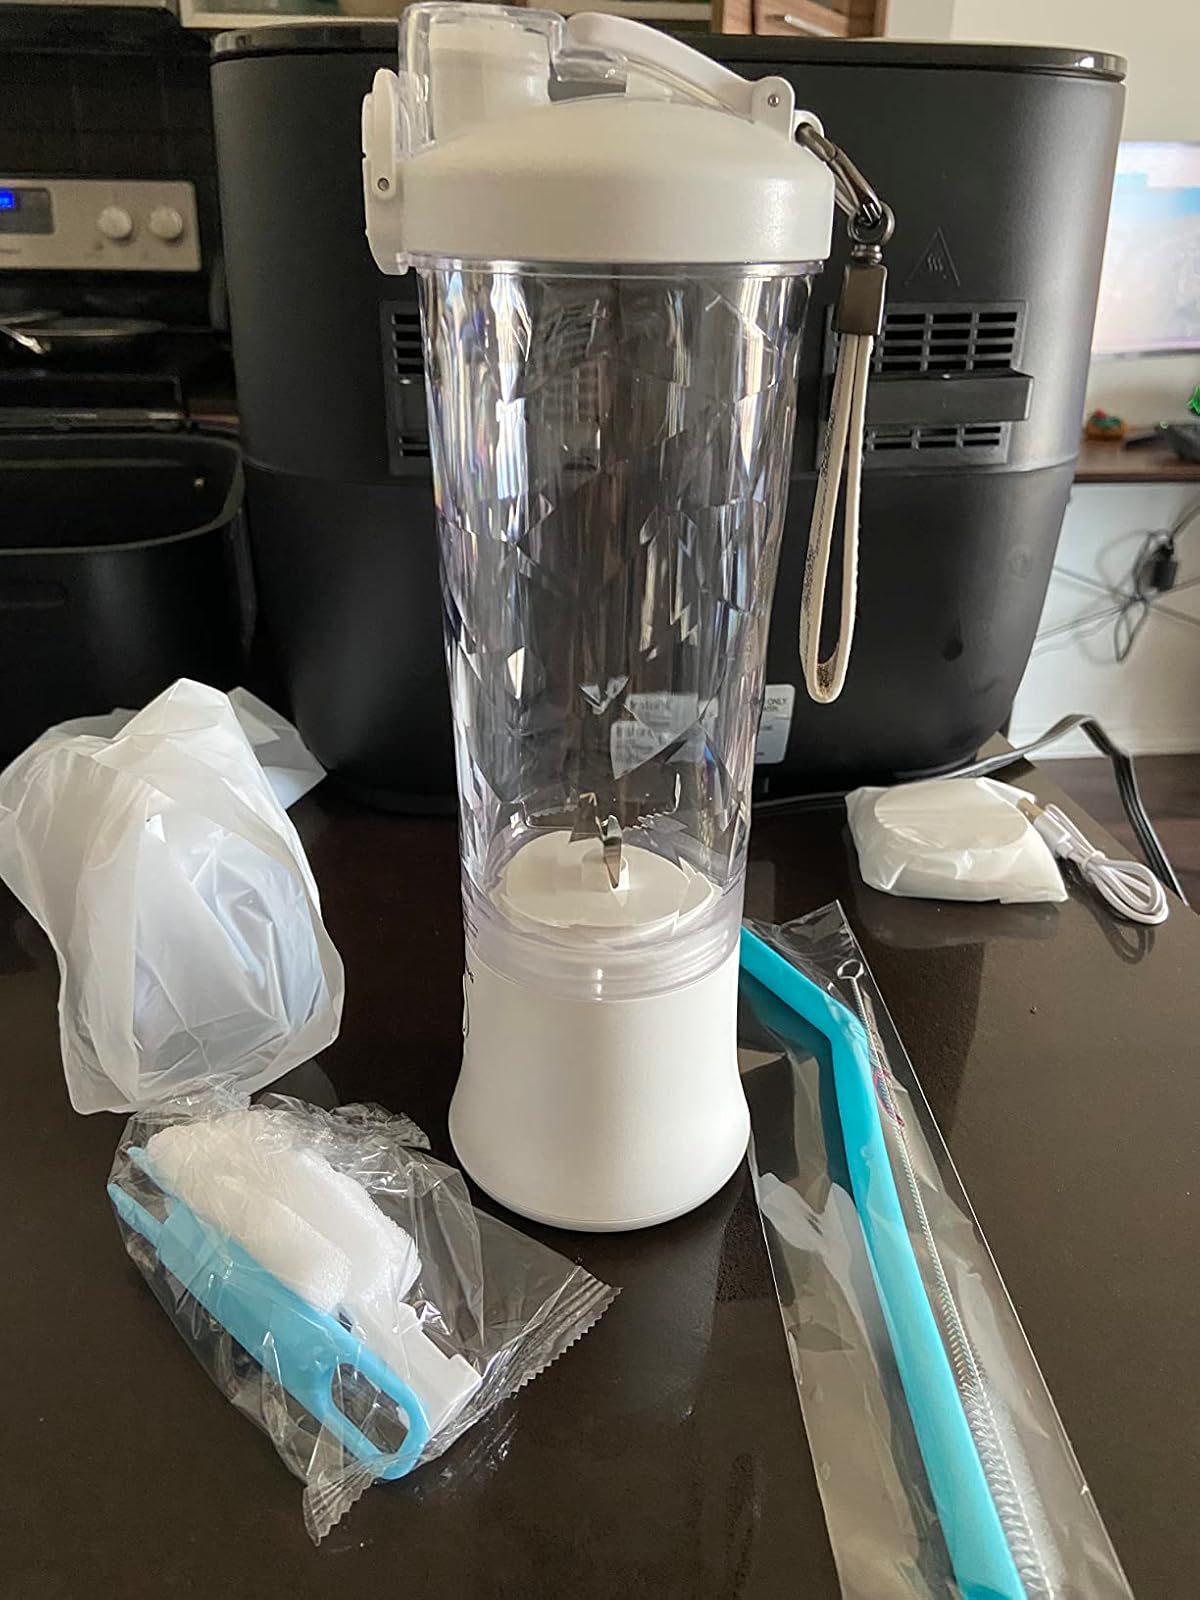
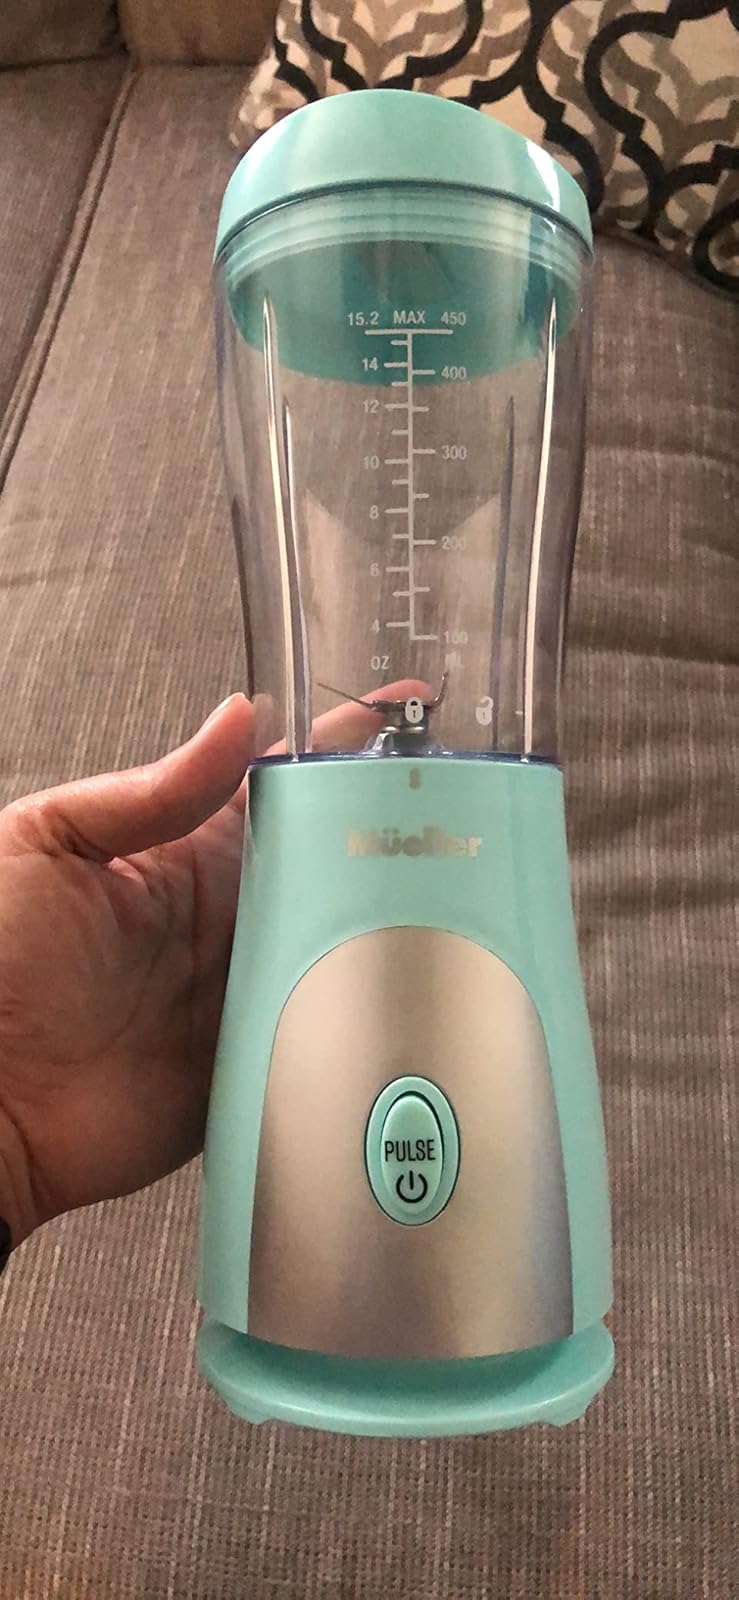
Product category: items_blender
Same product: no